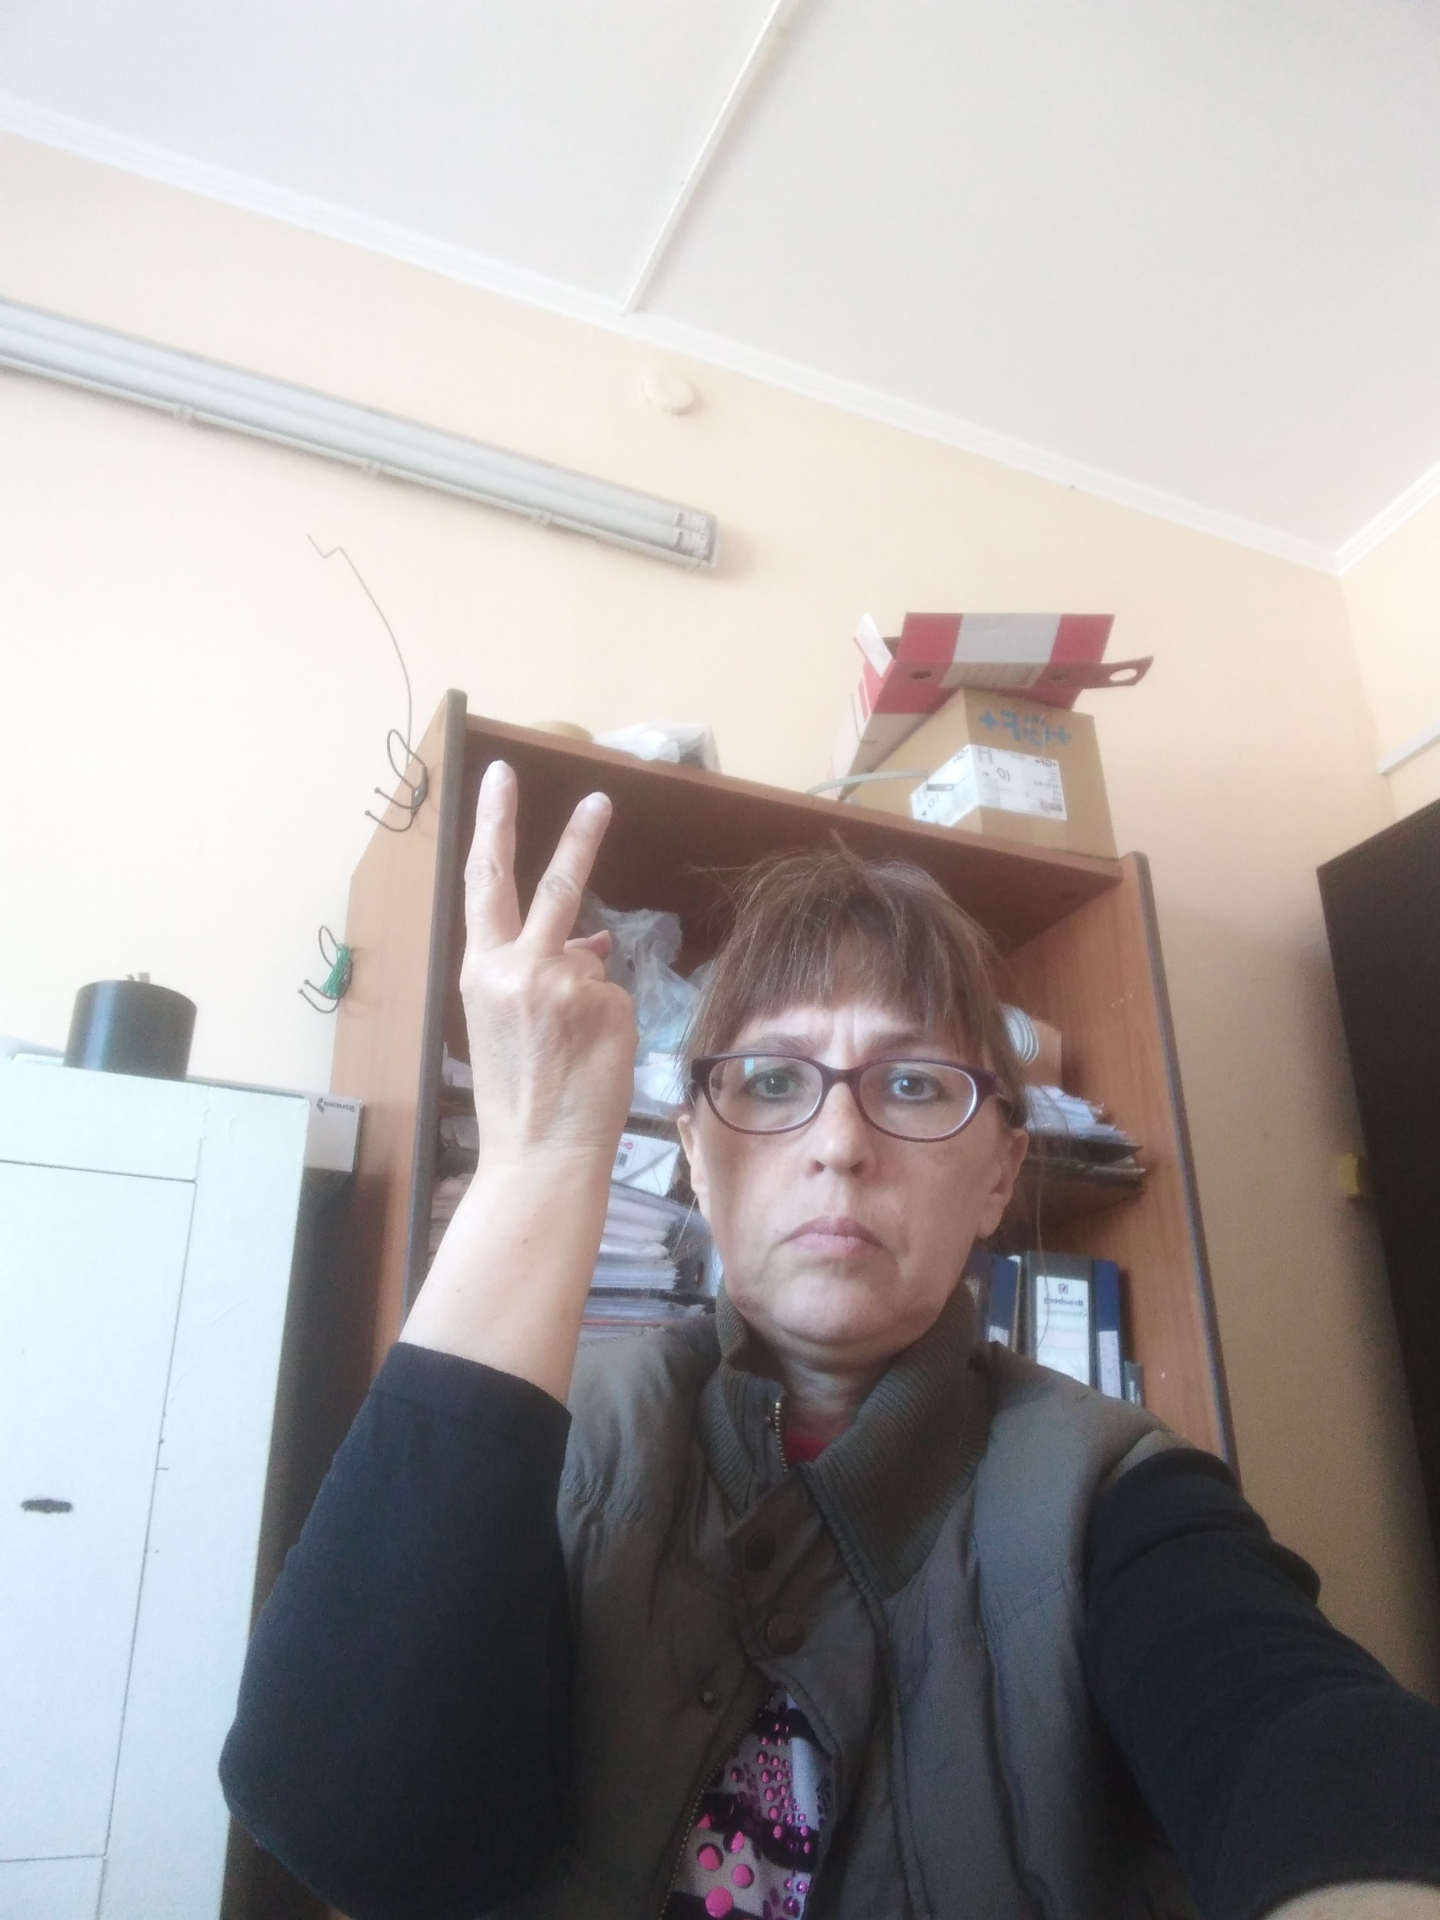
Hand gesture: peace_inverted